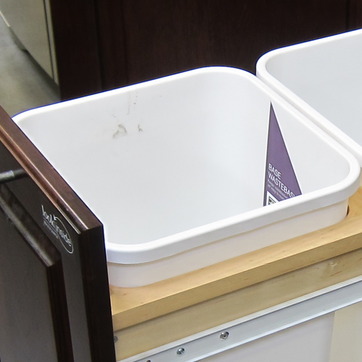
Material: plastic